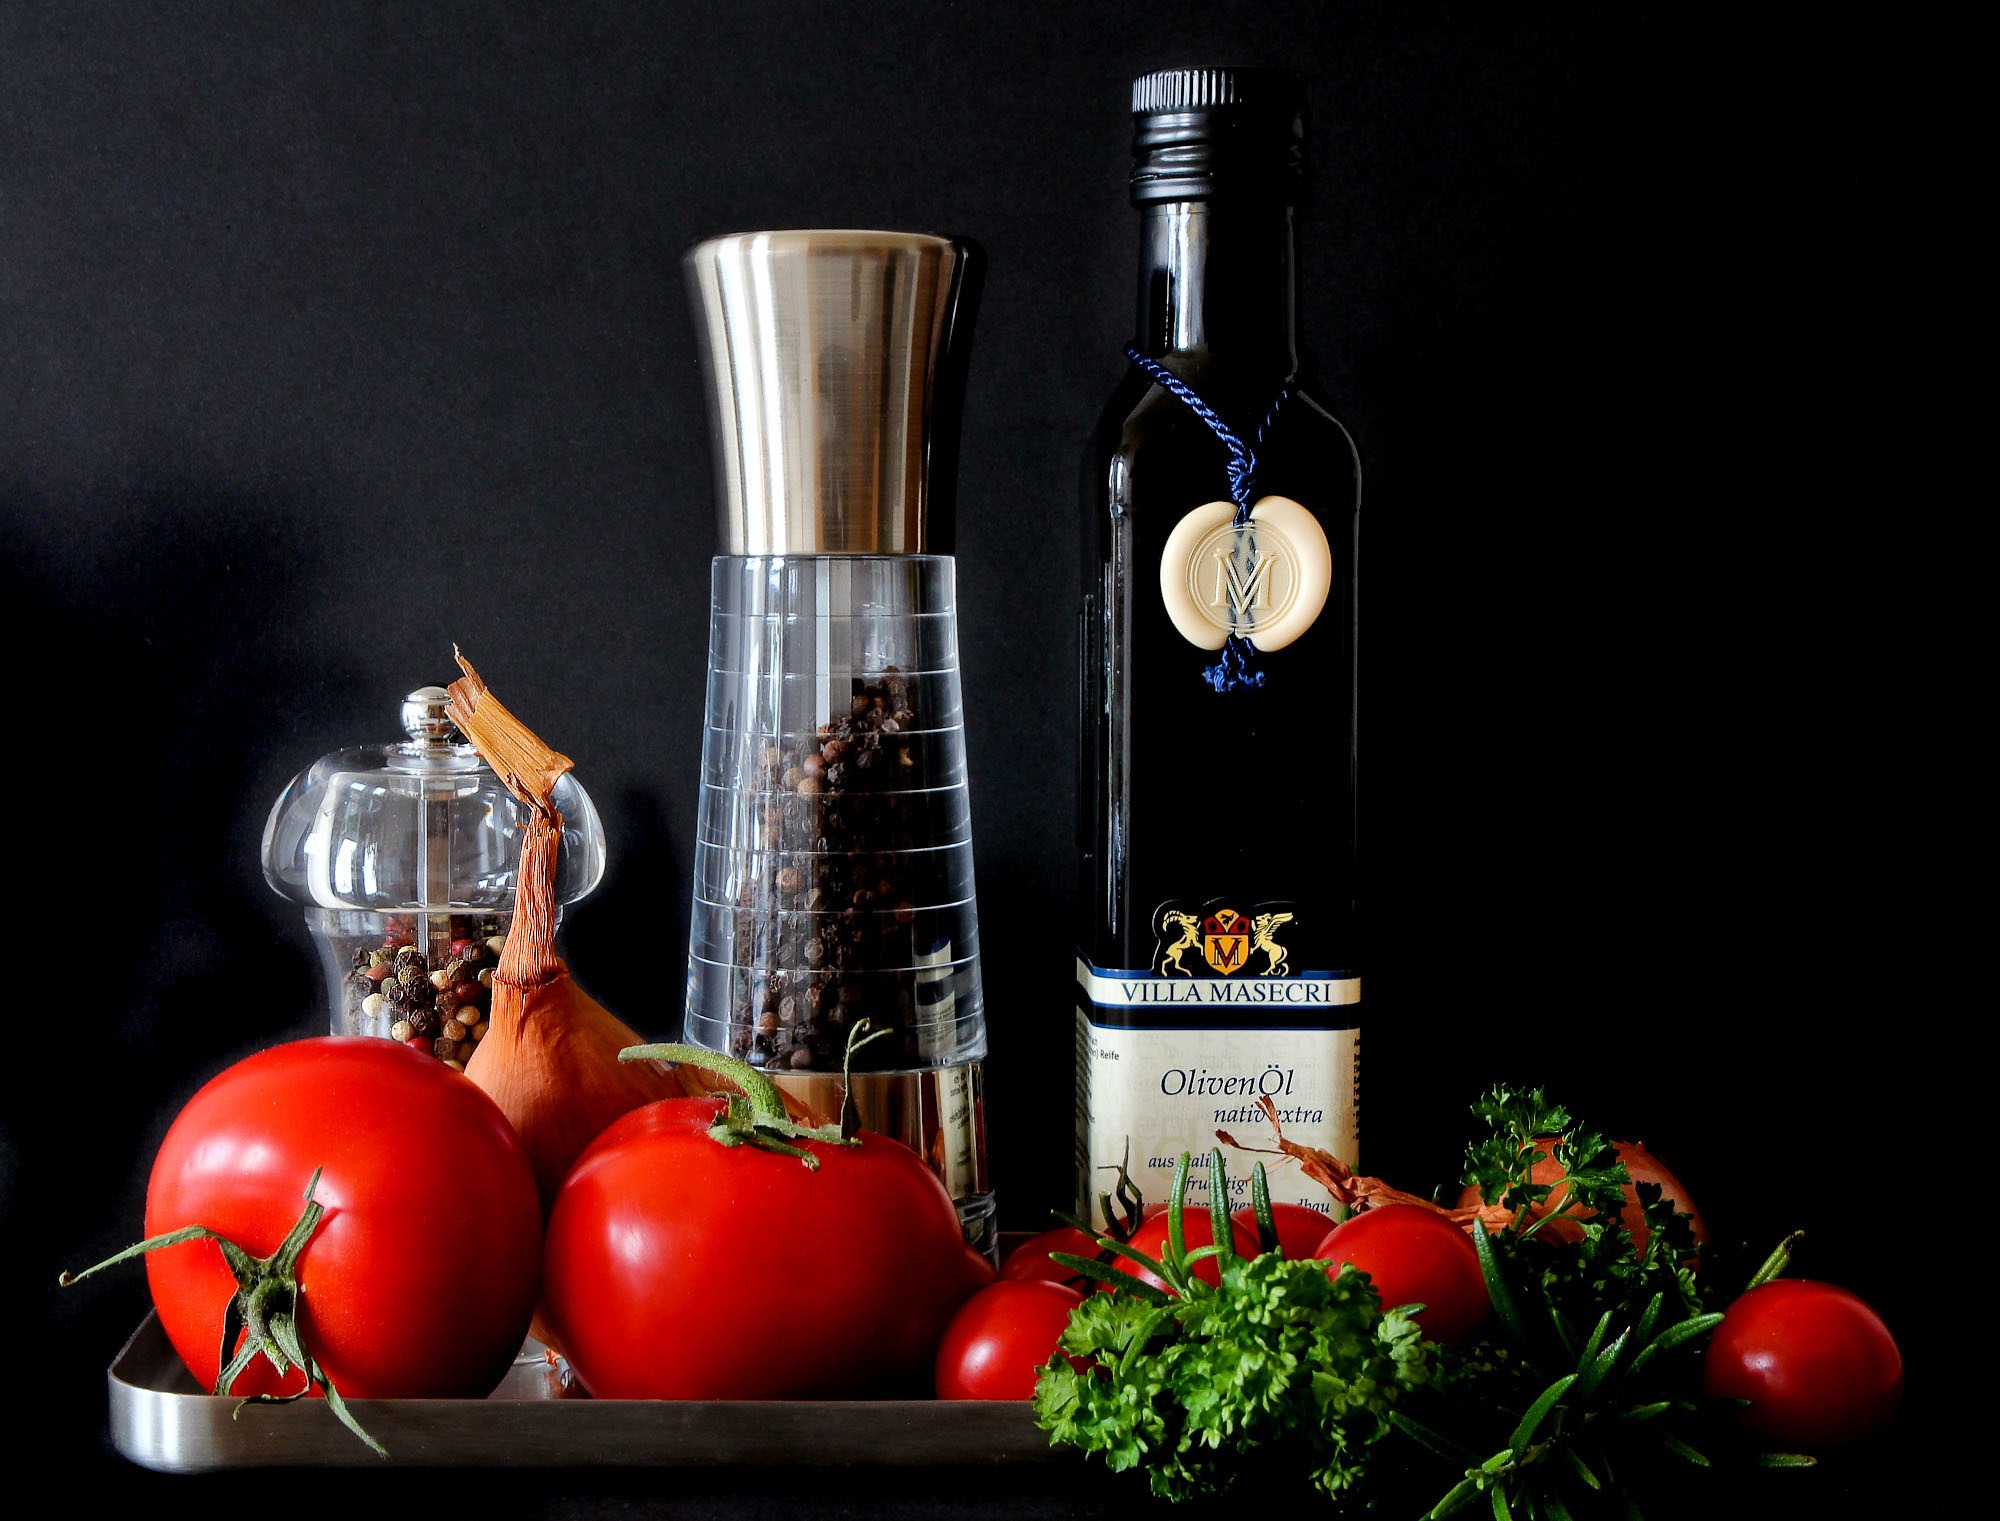
food, pepper, spice, garlic, produce, color, fresh, drink, healthy, still life, glass bottle, colour, coriander, tomatoes, liqueur, vibrant, olive oil, herbs, ingredients, still life photography, distilled beverage